Andrew Edgar

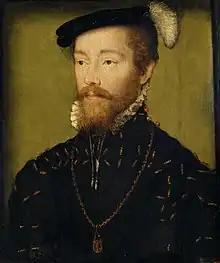
Andrew Edgar made clothes for James V of Scotland, portrait by Corneille de Lyon, Polesden Lacey

He was a son or brother of Thomas Edgar, a tailor who worked for James IV of Scotland and made items for Margaret Tudor, including a crimson satin stomacher during her pregnancy in December 1511. Andrew Edgar first appears in the records supplying cloth for the flags and standards of the king's Great Ship, the Great Michael.